Farmworkers in the United States

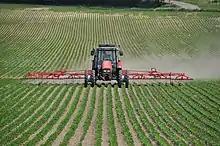
Tined weeder, mechanical weed control, organic farming

Some of the main organizations associated with the farm workers movement are the United Farm Workers, the Farm Labor Organizing Committee, the Agricultural Justice Project and the Coalition of Immokalee Workers. Many of the issues around which farm workers organize relating to occupational health and safety and labor rights, such as immigration rights and pesticide use on farms, are also socially important issues that affect overall society.